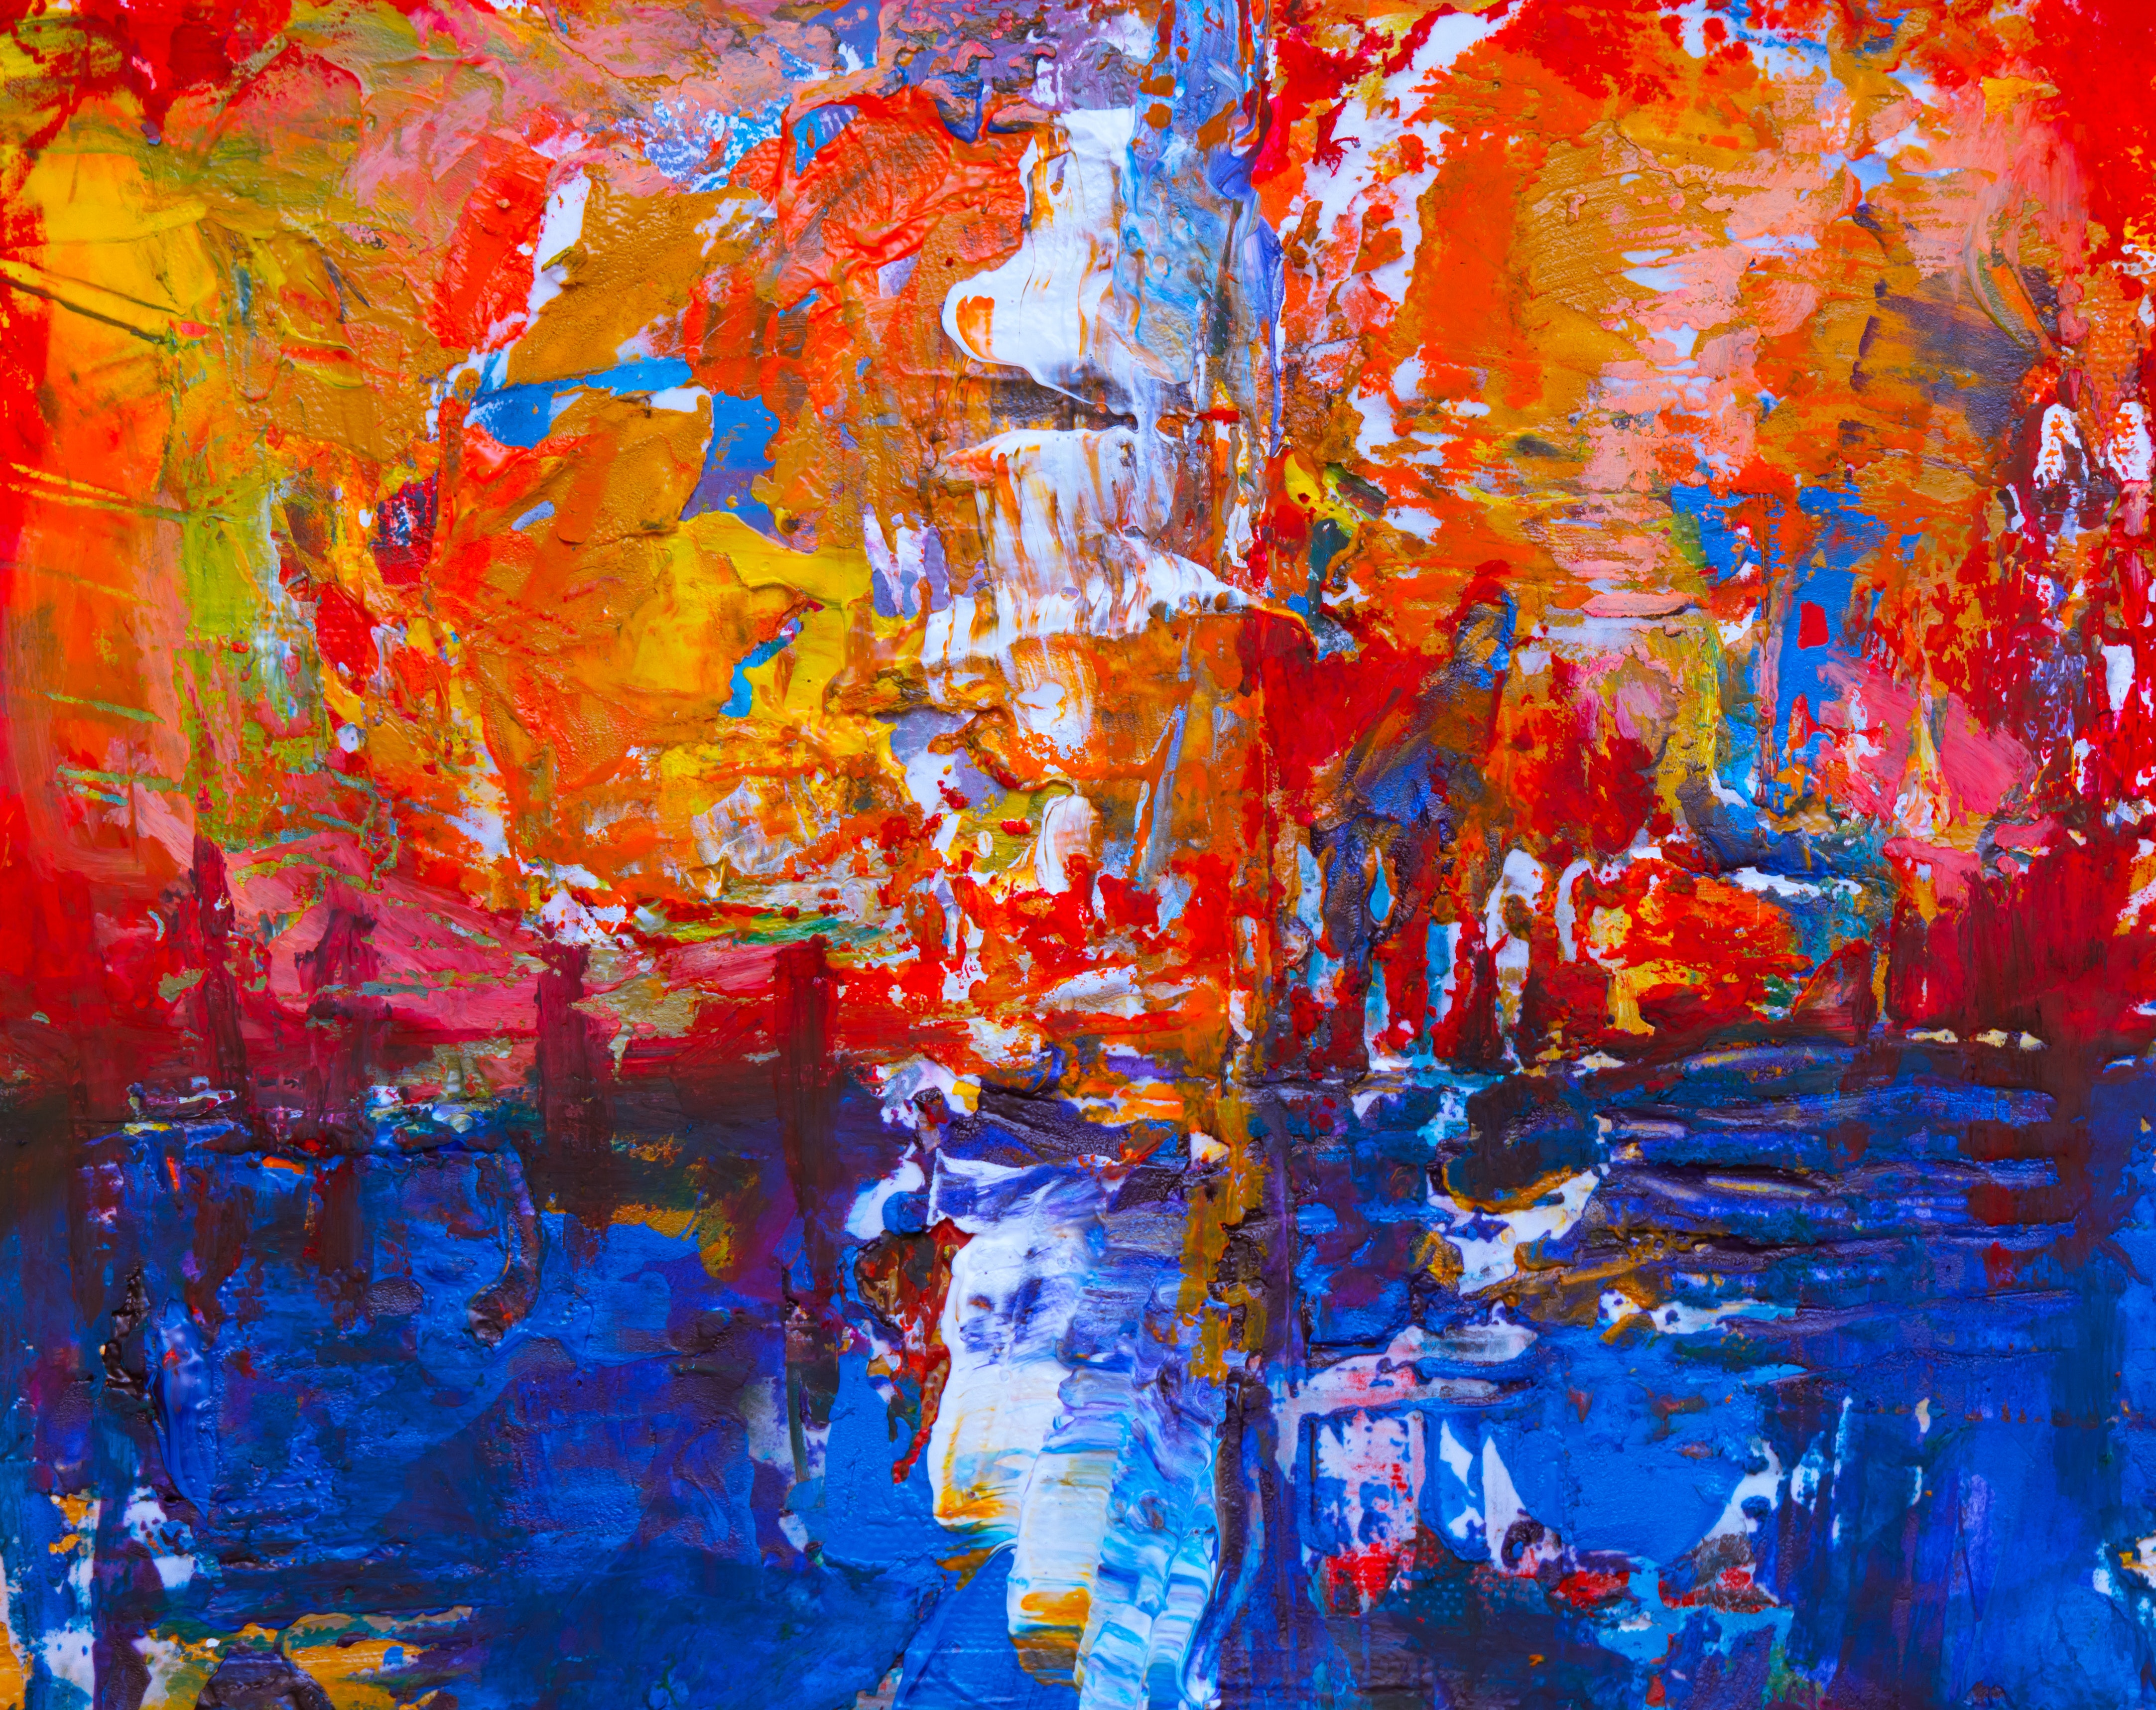
painting, art, modern art, acrylic paint, tree, paint, watercolor paint, artwork, autumn, visual arts, computer wallpaper, branch